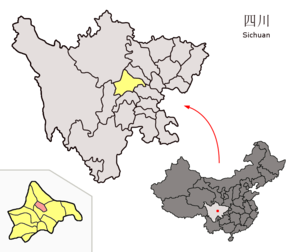
Le xian de Pi est un district administratif de la province du Sichuan en Chine. Il est placé sous la juridiction de la ville sous-provinciale de Chengdu.